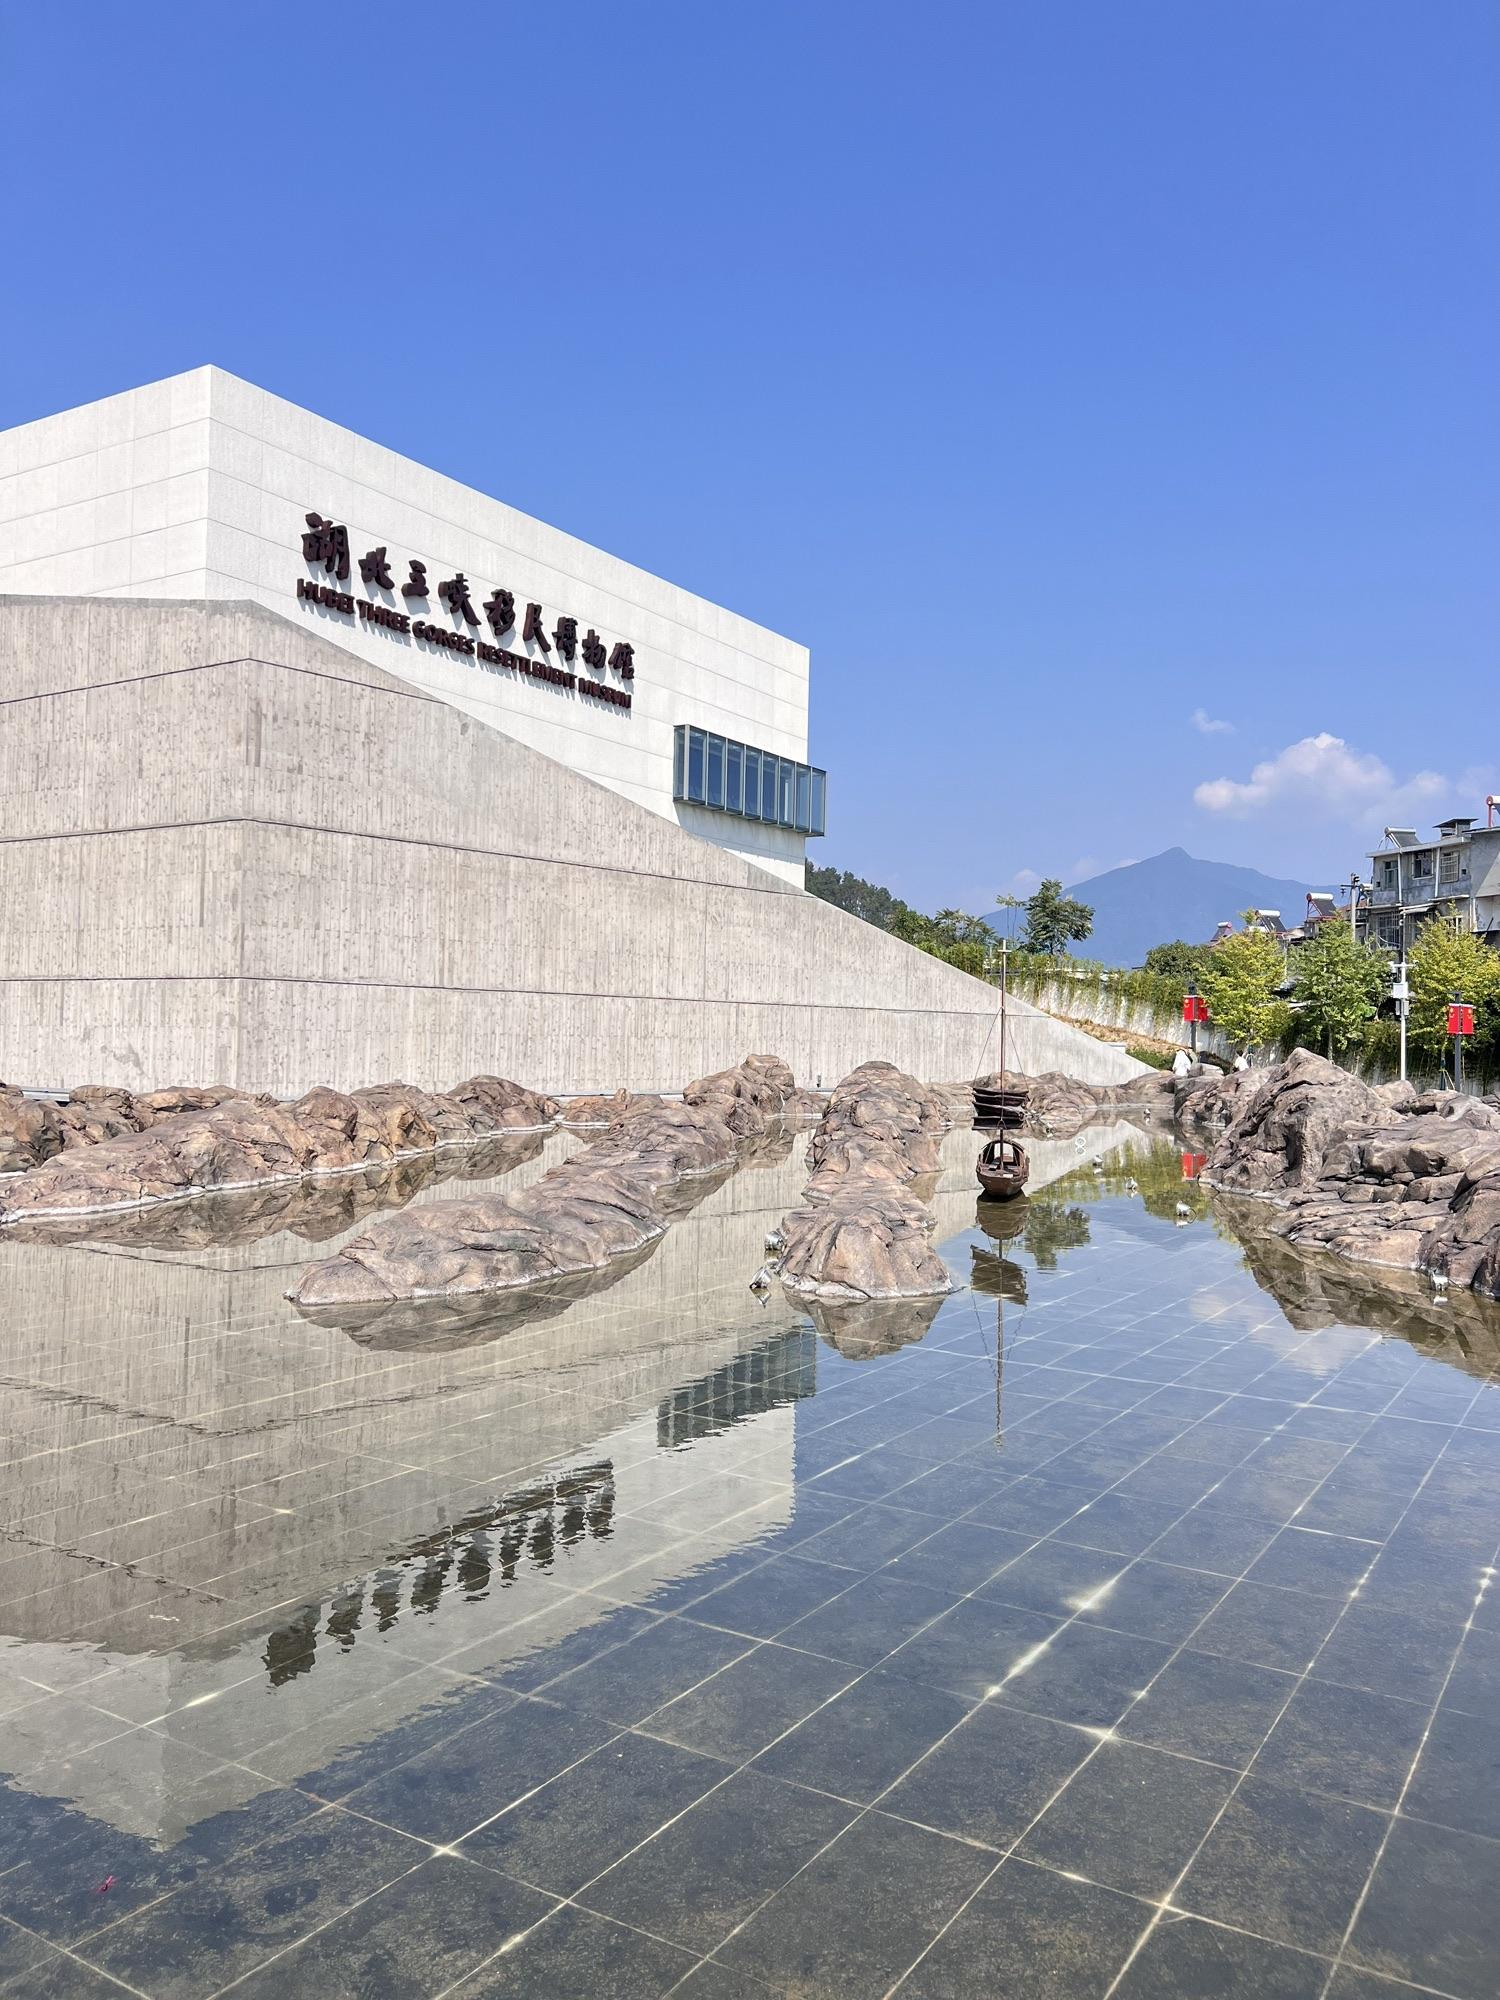
地标名称：湖北三峡移民博物馆
所在城市：宜昌市·秭归县